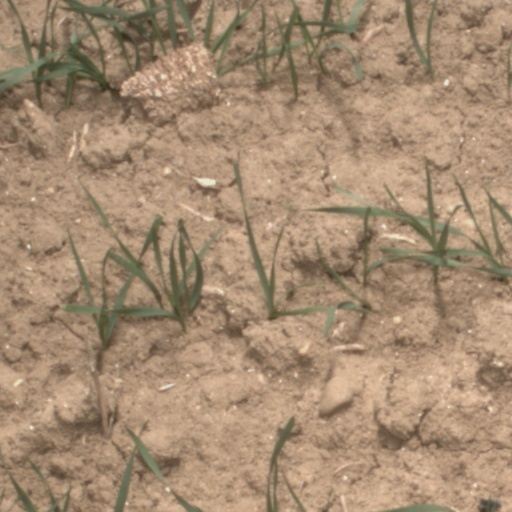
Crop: wheat